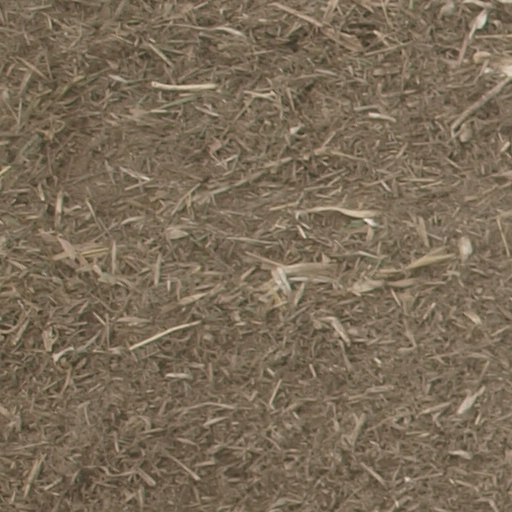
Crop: maize; corn